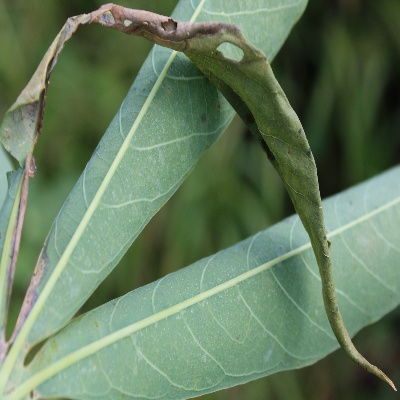
Crop: Cassava
Condition: bacterial blight